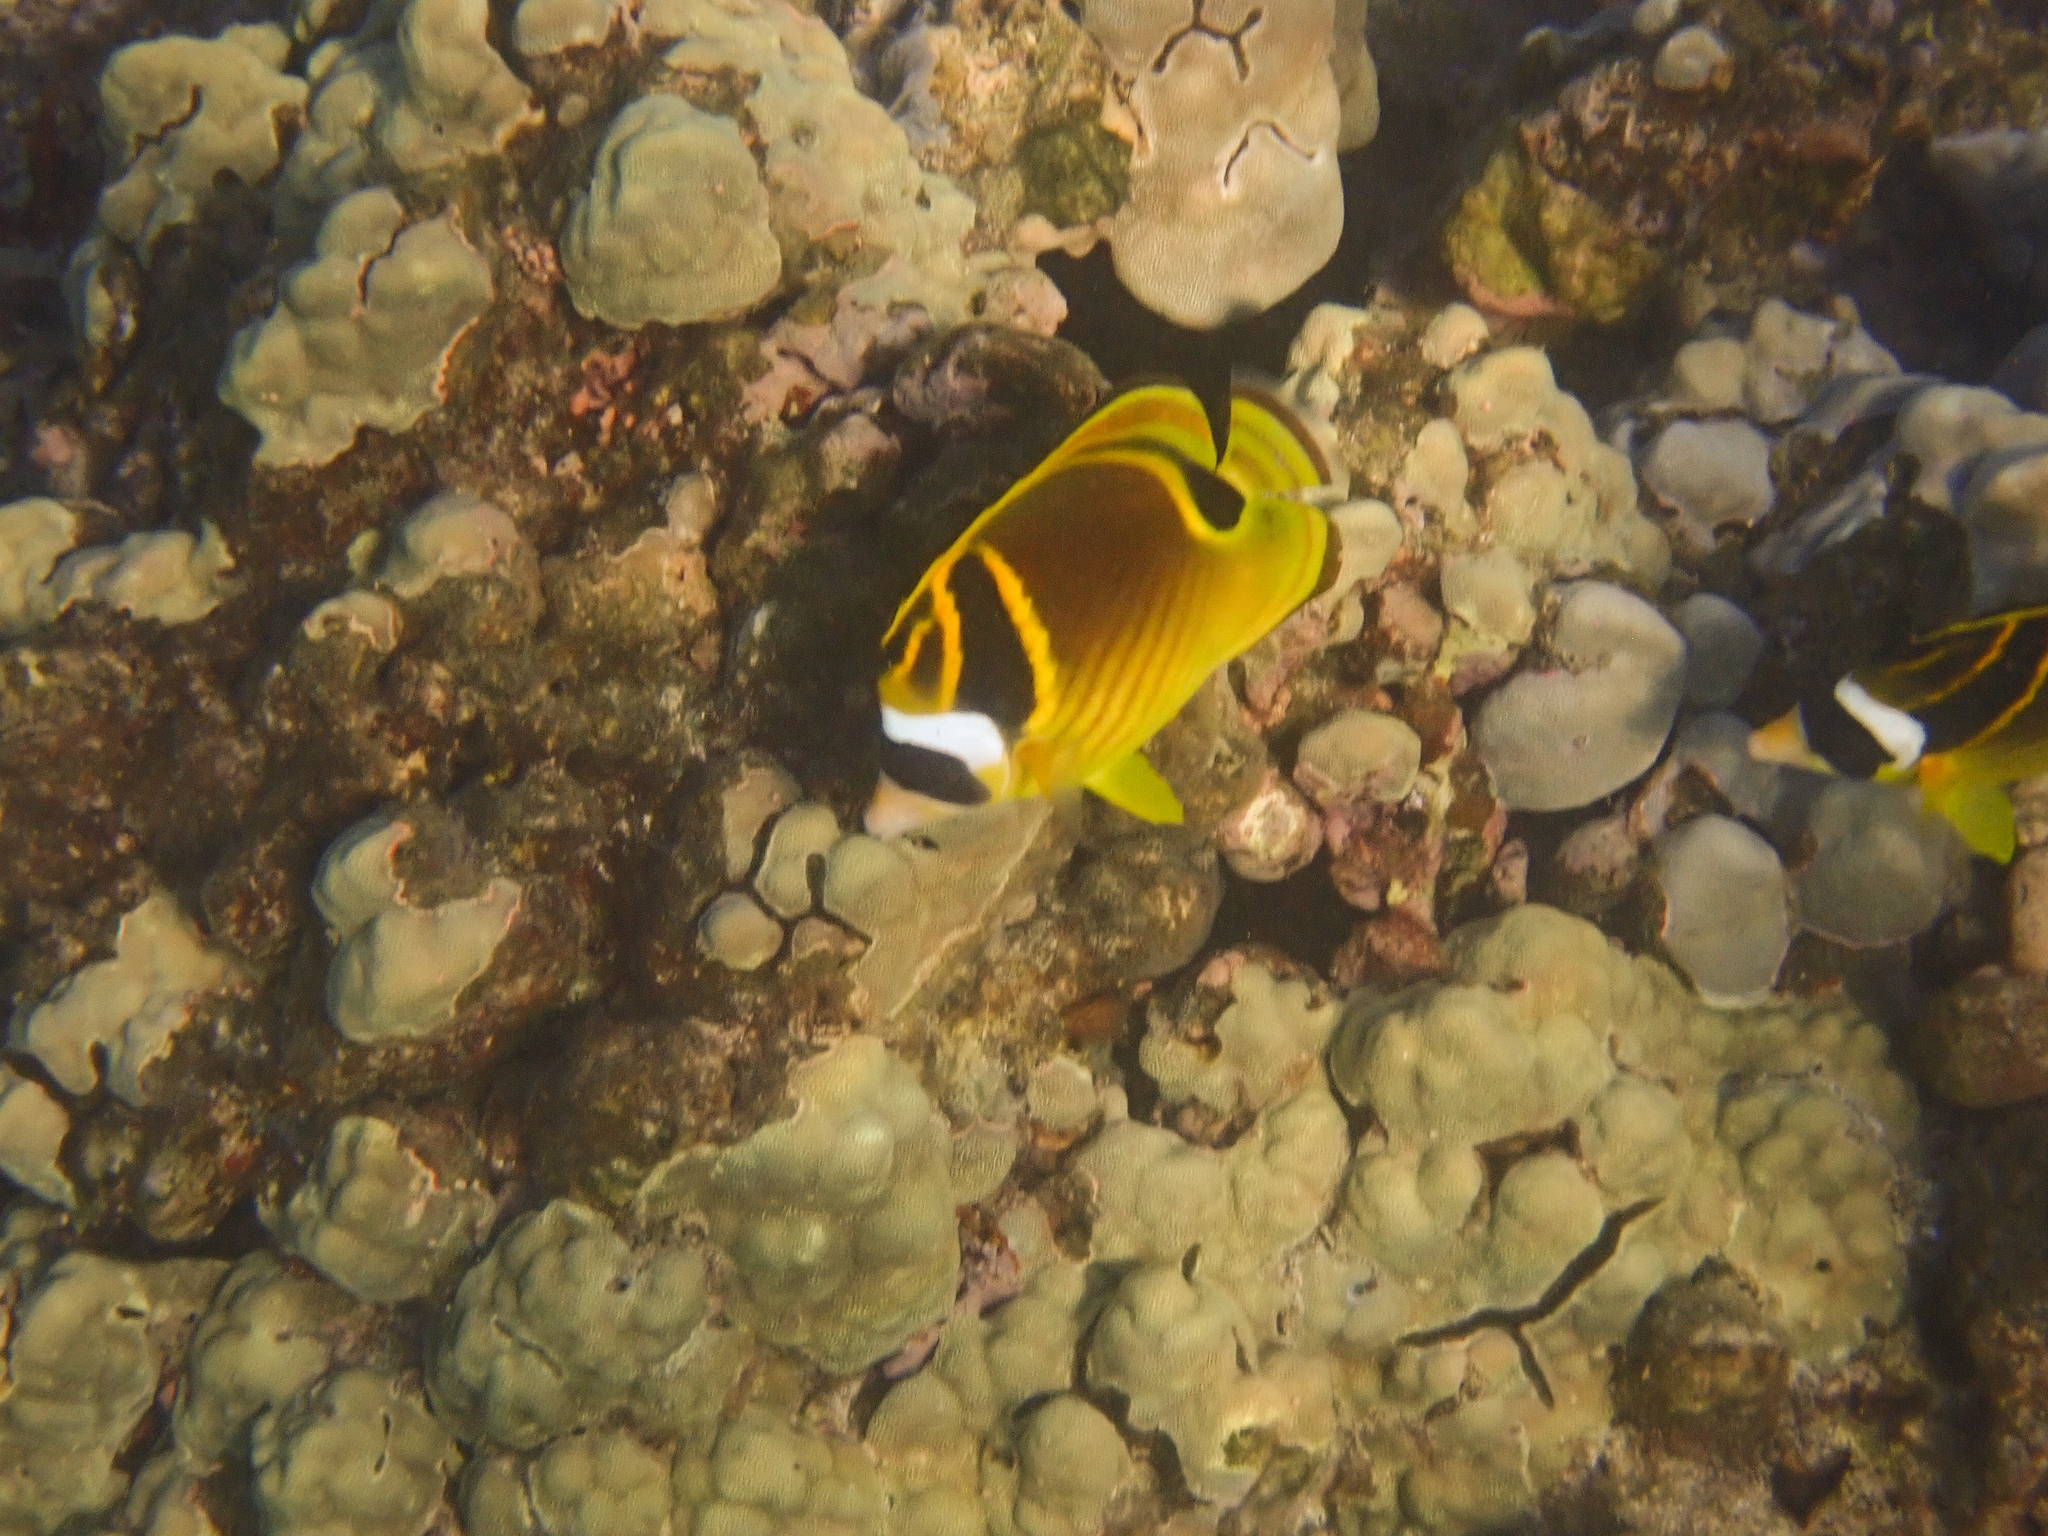
Chaetodon lunula (Raccoon Butterflyfish)